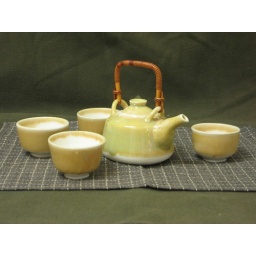
Yellow-green tea pot and tea cups. The yellow green colour is made up by mixing transparent and green (D) glaze